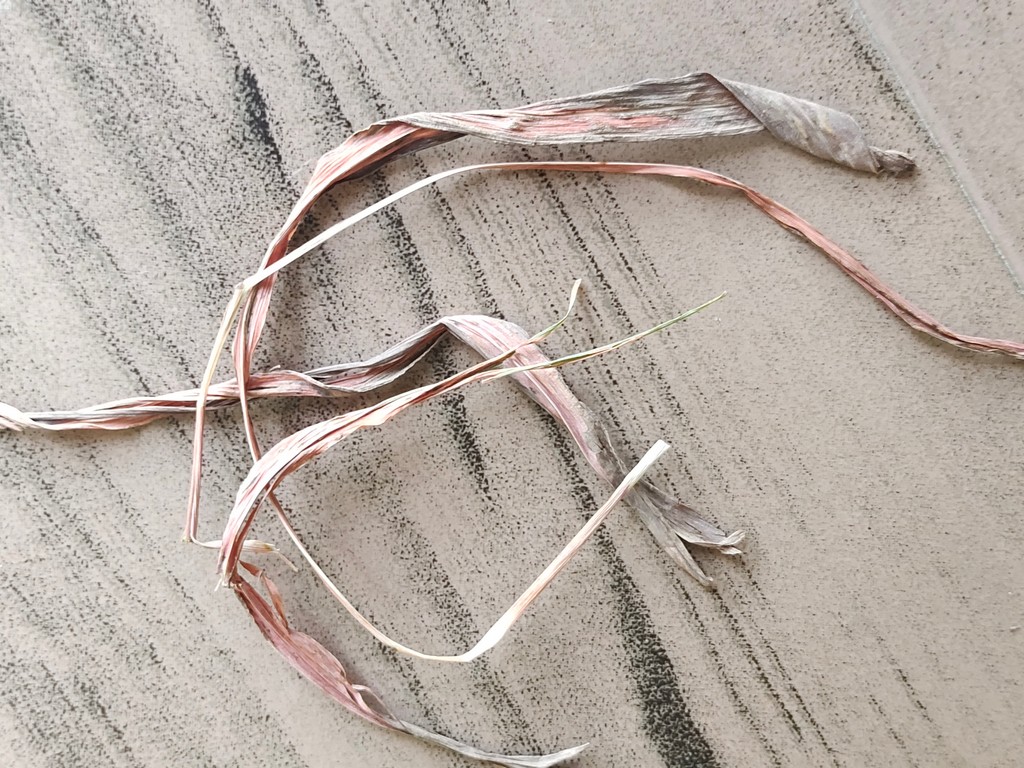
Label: Dried